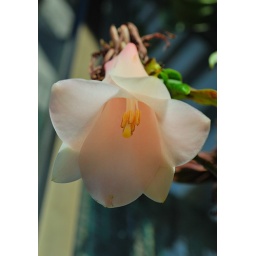
Chilean pink bell flower grown in my balcony (Lapageria rosea)